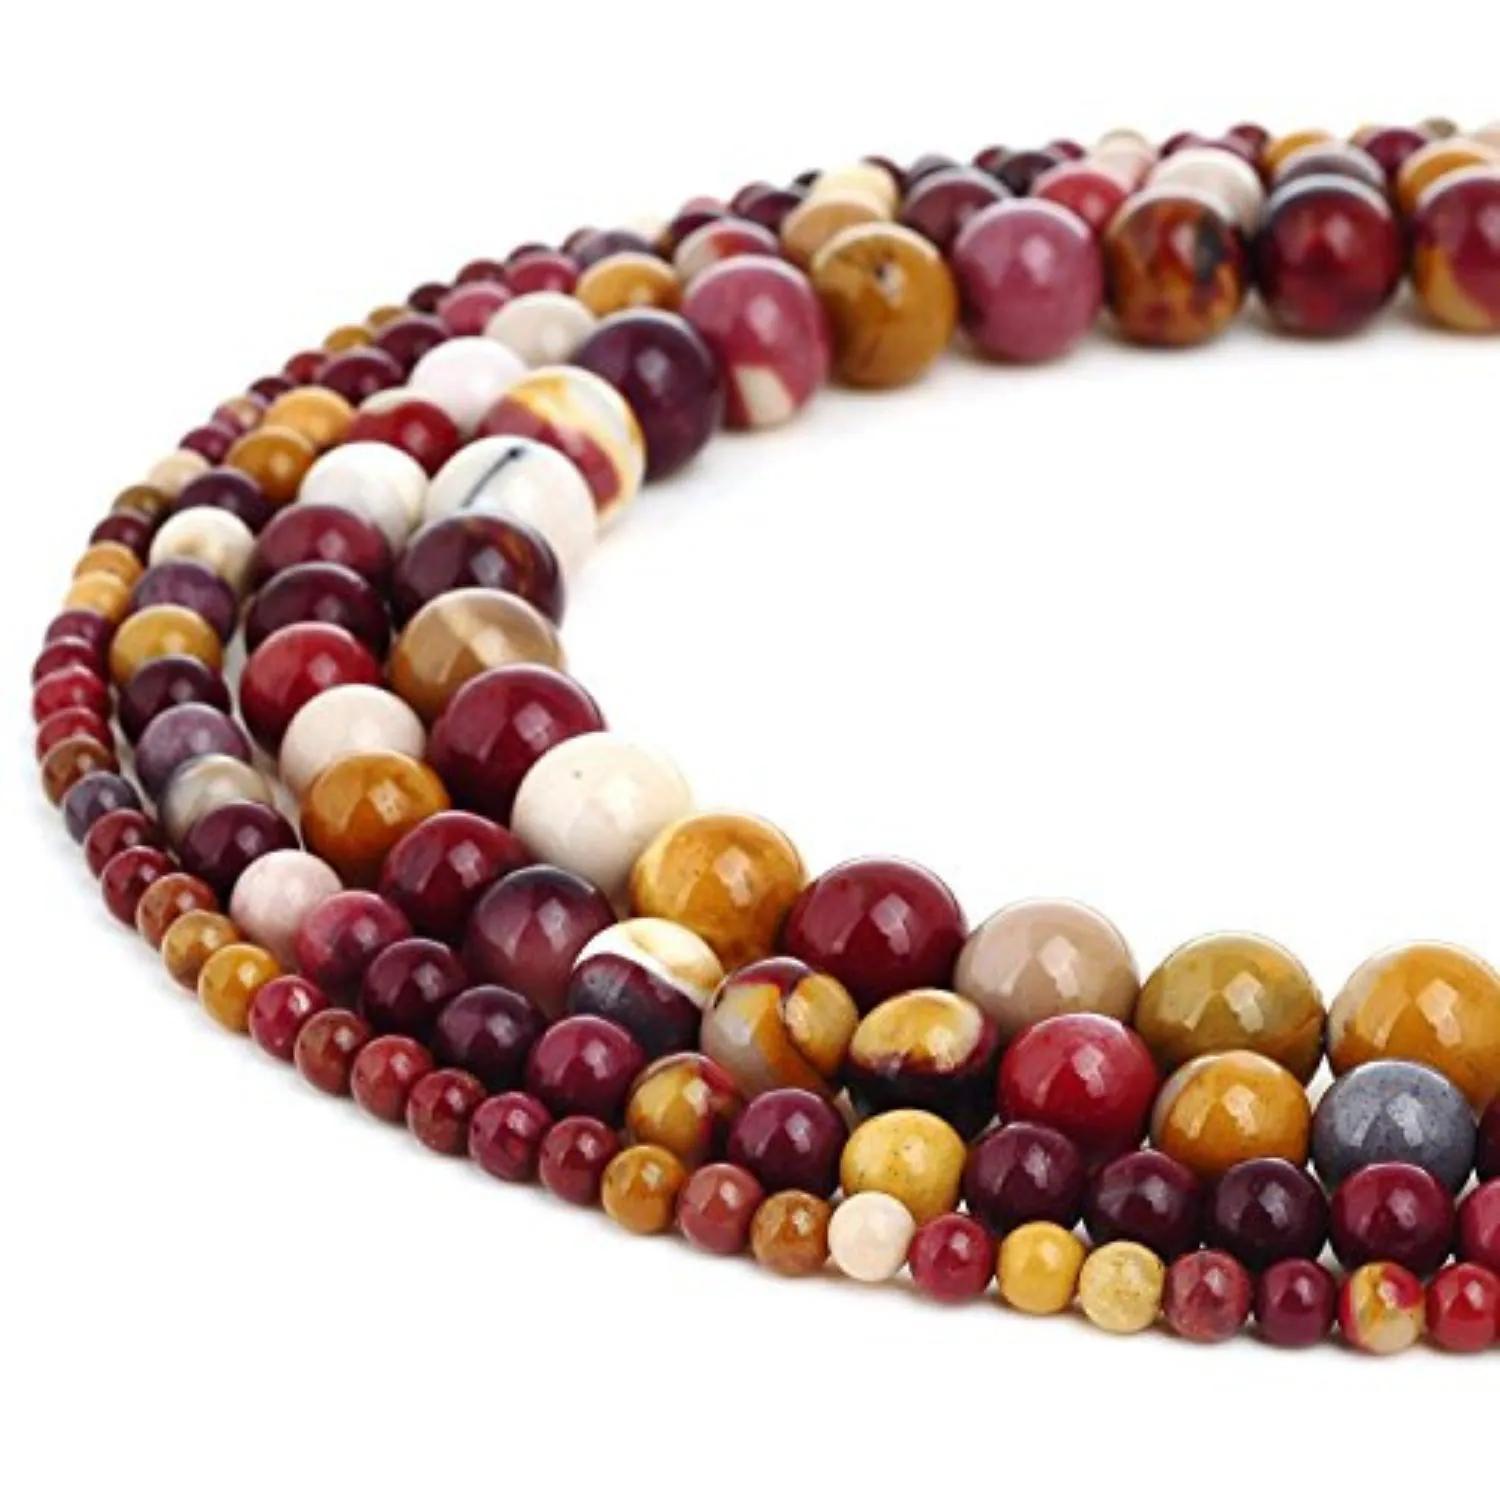
 DIYSM Lab Certified Jewelary making Gemstone Round Beads | (8MM, Mookaite)
Type: Bracelets & Bangles
Brand: DIYSM
Price: Rs. 495
 DIYSM Jewelary making Gemstone Round Beads | (8MM, Garnet)?